Phillis Emily Cunnington

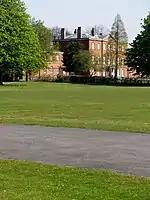
In 1947 the Cunningtons' collection was purchased and formed the nucleus of the Gallery of Costume at Platt Hall

The Cunningtons collaborated on various books including "A History of Underclothes", one of only a few studies on the subject at that time. In 1945 the collection was offered for sale for £7,000 with the hope that a single benefactor would keep it together. The collection was said to contain over 900 dresses, 650 hats or bonnets, 550 items of underclothing, 100 pairs of shoes, 90 shawls, 100 parasols and 350 examples of ribbons. The collection also included 1,200 bound and 2,600 unbound publications and 15,000 photographs.